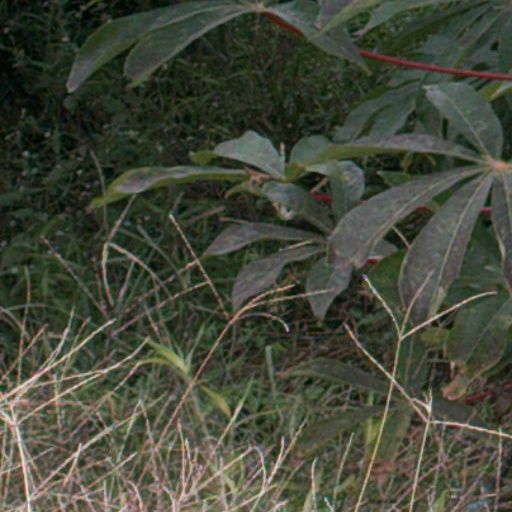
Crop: cassava